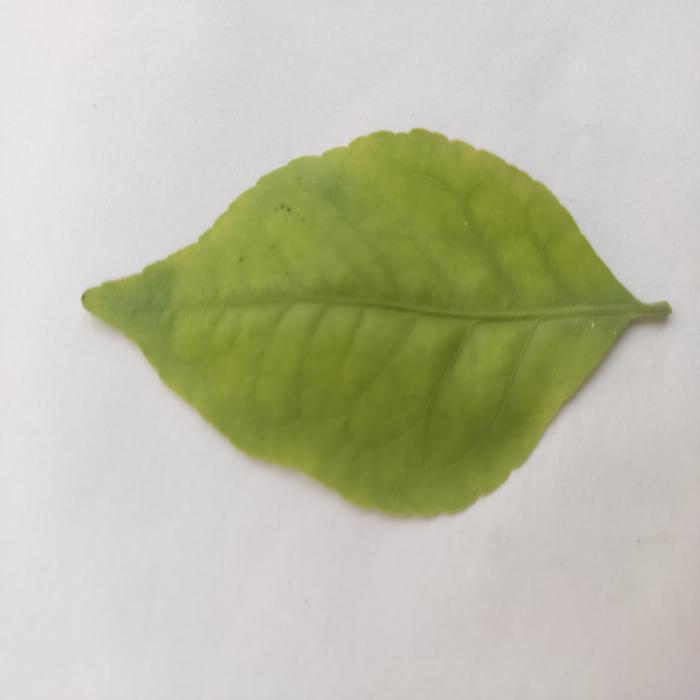
Crop: Aegle Marmelos
Leaf condition: Cercospora_Leaf